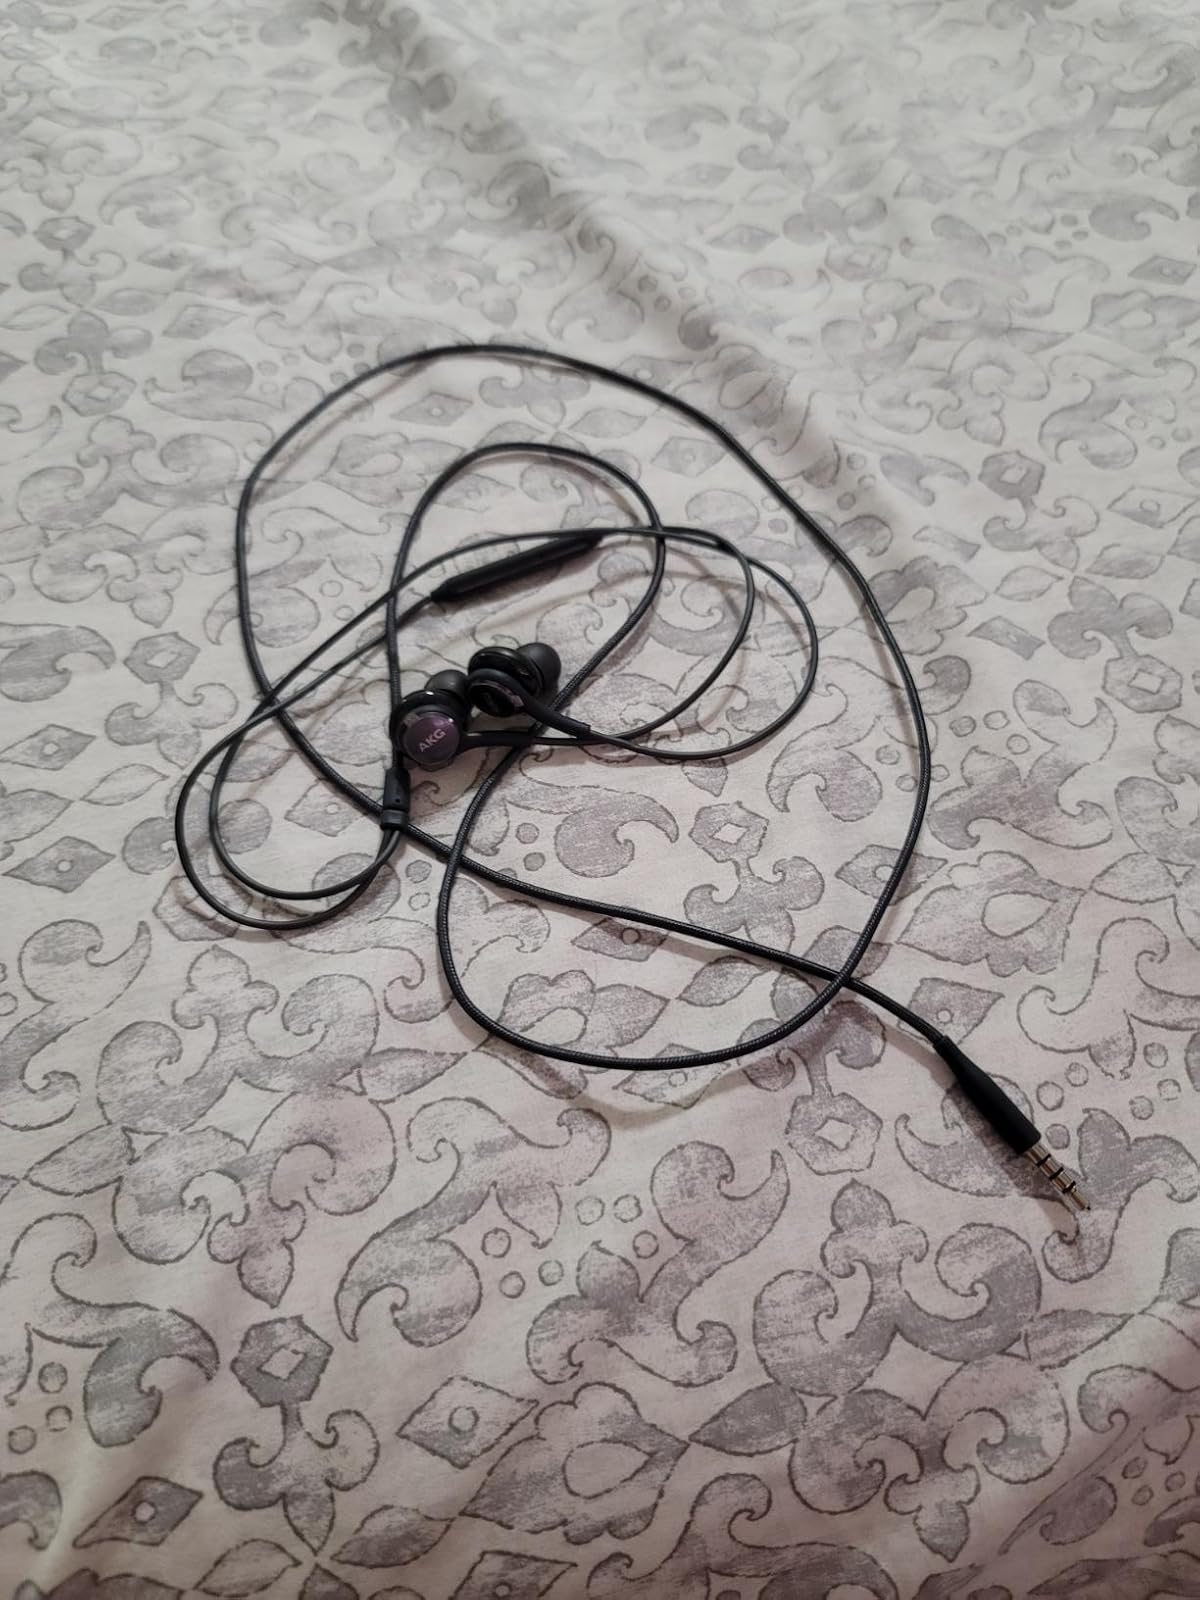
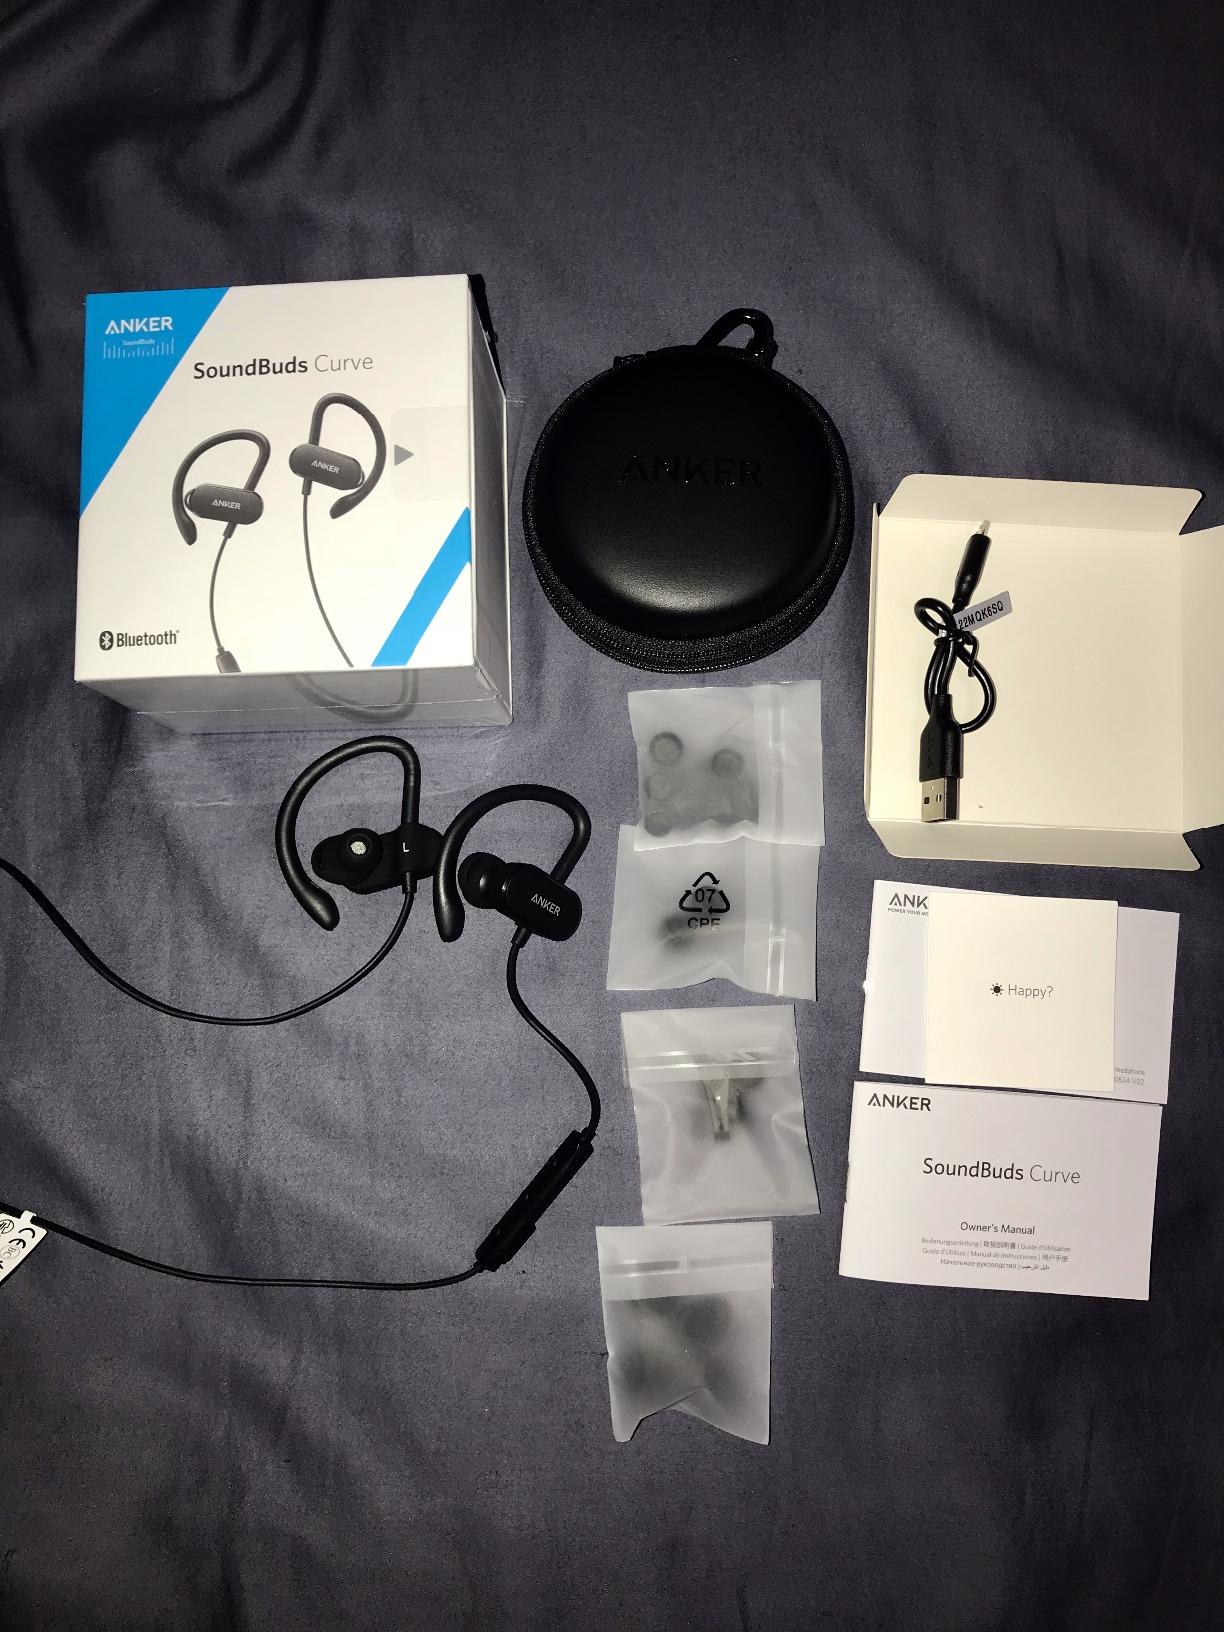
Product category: headphones
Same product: no